Keyboard Monument

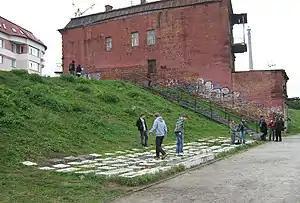
The monument in 2011. The building in the background is sometimes dubbed "the computer case"

Keyboard Monument is an outdoor sculpture featuring the QWERTY/ЙЦУКЕН keyboard. It is located in the Russian city of Yekaterinburg and is popular among tourists.